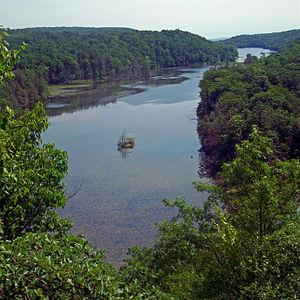
Le parc d'État Clarence Fahnestock est un parc d'État situé dans les comtés de Putnam et de Dutchess, dans l'État de New York, aux États-Unis.